LGBTQ Mormon people and organizations

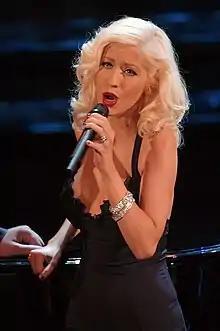
Singer Christina Aguilera

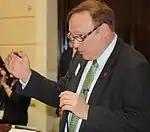
Senator Jim Dabakis sporting rainbow pride glasses in 2013.

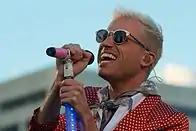
Singer Tyler Glenn

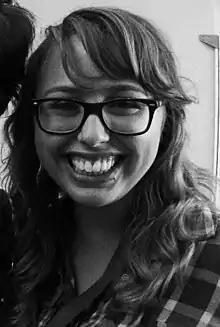
Laci Green, sex educator

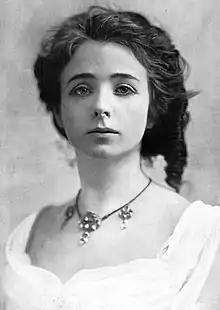
Maude Adams who was raised in a Utah Mormon home was a famous actress who had several romantic relationships with women.

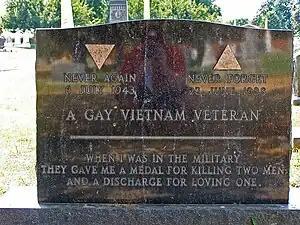
Sergeant Matlovich, was awarded a Bronze Star Medal for heroic service in the Vietnam War, but was discharged from the military and excommunicated from the LDS church for being gay.

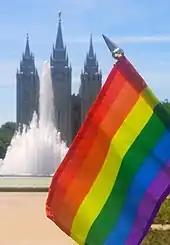
The LDS church does not sponsor any LGBTQ organizations.

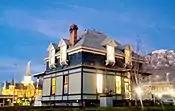
Encircle's LGBTQ center next to the LDS Provo City Center Temple

Others individuals at the LGBT-Mormon intersection include Lino Brocka, Cam Clarke, Reed Cowan, C. Jay Cox, Nate Dushku, Angela Ellsworth, Steven Fales, Antonio A. Feliz, Michael Glatze, John C. Hamer, Todd Herzog, Roy Jeffs, Manny MUA, Sue-Ann Post, W. H. Pugmire, John W. Bryant, Patriarch Joseph Fielding Smith, and evidence exists that this list may include historical figures like May Anderson, Louie B. Felt, Evan Stephens, David Hyrum Smith, and John C. Bennett.